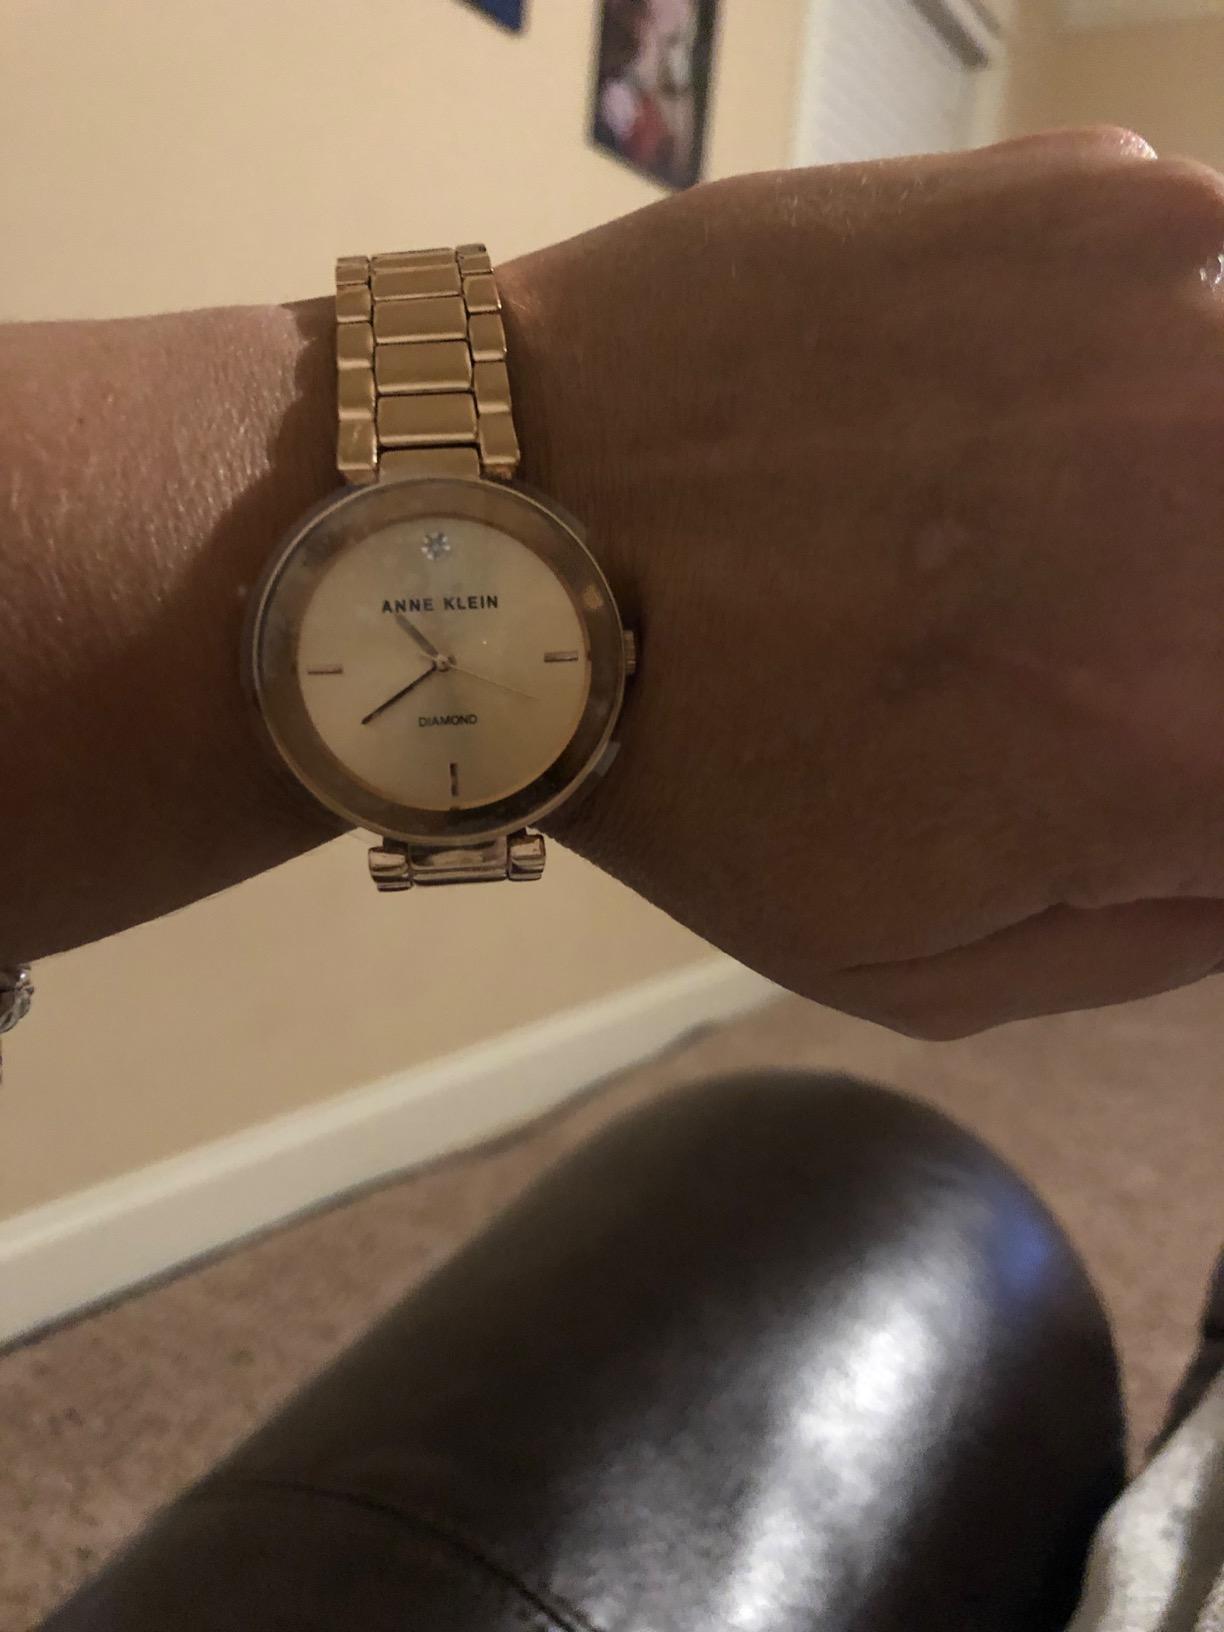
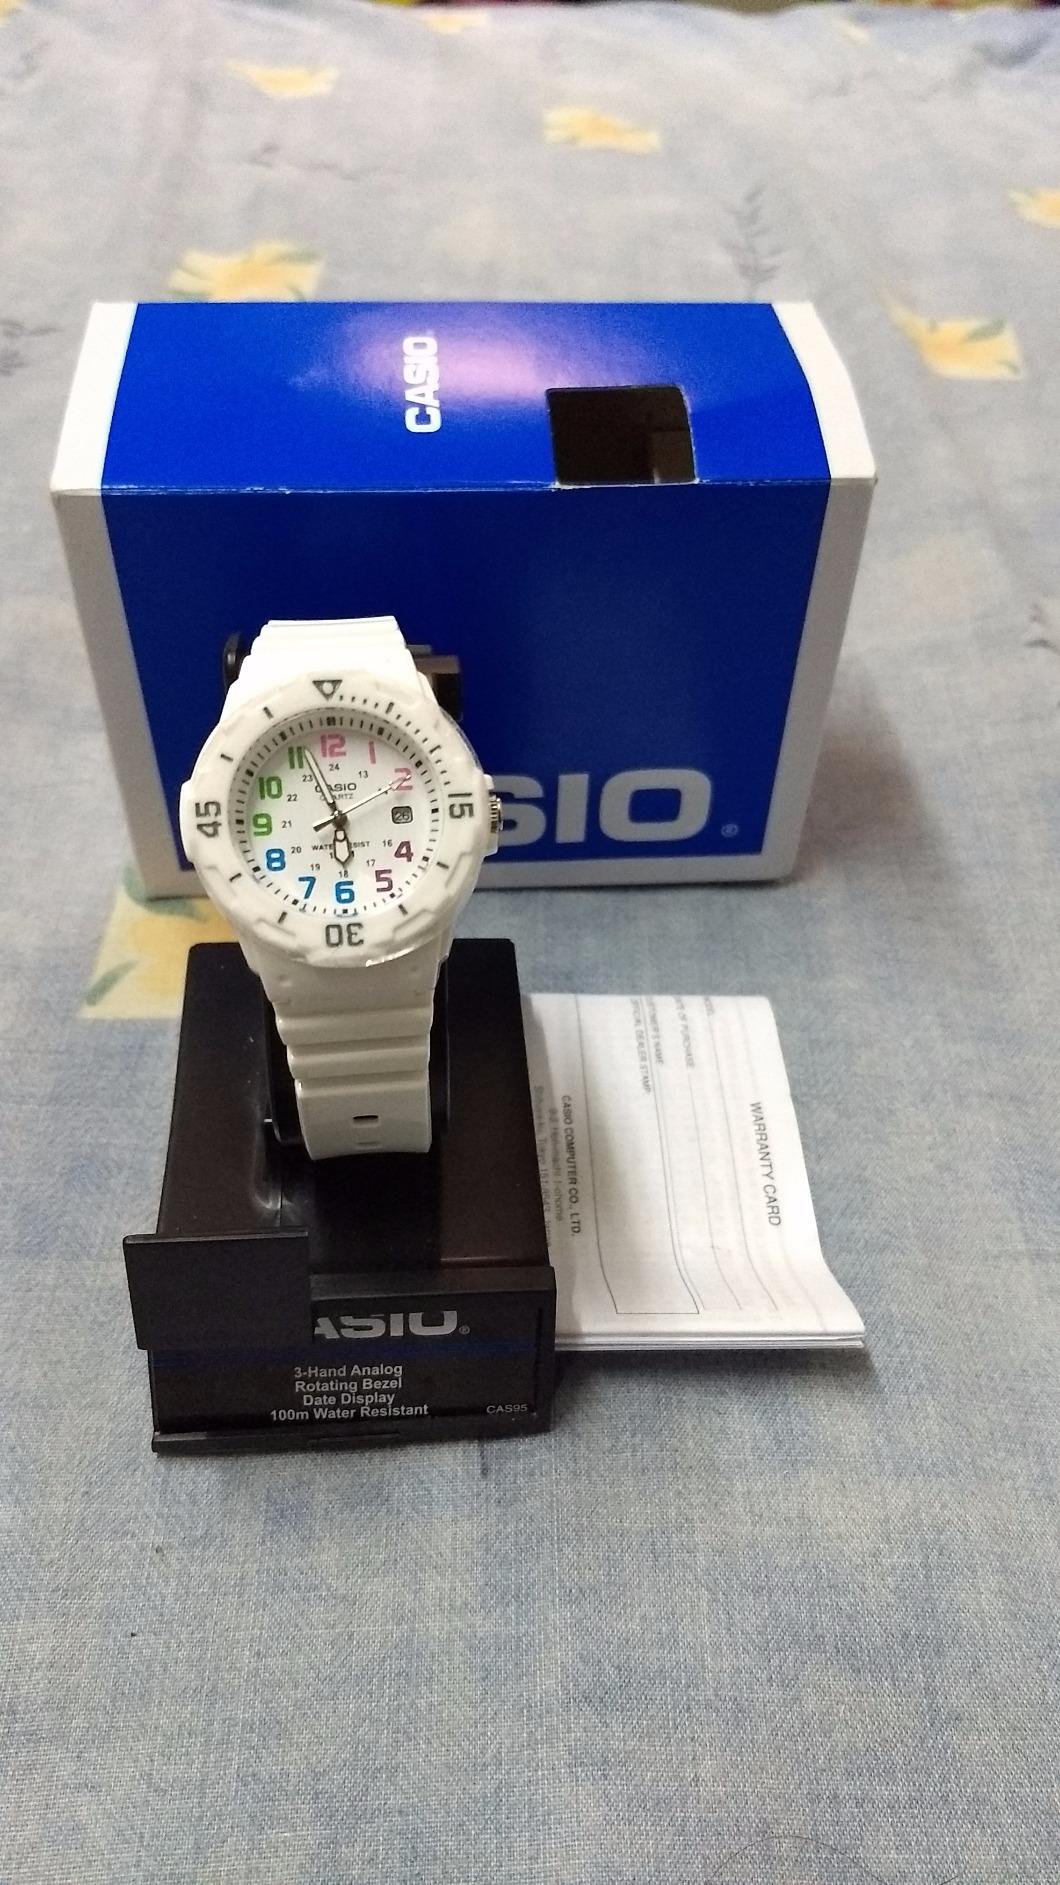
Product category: accessories_watch
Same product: no